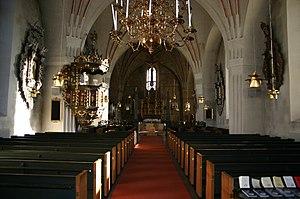
Gammelstad à Luleå est un village-église suédois de 4 892 habitants situé au fond du golfe de Botnie, inscrit sur la liste du patrimoine mondial de l'UNESCO depuis 1996. Il est l'exemple le mieux préservé d'un type de ville unique autrefois répandu dans le nord de la Scandinavie, la ville-église. Ses 424 maisons en bois, serrées autour de l'église en pierre construite au début du XVᵉ siècle, n'y étaient en effet utilisées que les jours de culte et de fêtes religieuses par les fidèles venus des campagnes environnantes. L'éloignement et des conditions naturelles difficiles les empêchaient de rentrer chez eux, et ils logeaient dès lors sur place.